History of the Choctaw

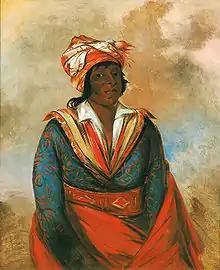
Kutteeotubbee was a noted warrior. 1834, Smithsonian American Art Museum

On August 25, 1830, the Choctaw were supposed to meet with Andrew Jackson in Franklin, Tennessee, but Greenwood Leflore, a district Choctaw chief, informed Secretary of War John H. Eaton that his warriors were fiercely opposed to attending. President Jackson was angered. Journalist Len Green writes "although angered by the Choctaw refusal to meet him in Tennessee, Jackson felt from LeFlore's words that he might have a foot in the door and dispatched Secretary of War Eaton and John Coffee to meet with the Choctaws in their nation." Jackson appointed Eaton and General John Coffee as commissioners to represent him to meet the Choctaws at the Dancing Rabbit Creek near present-day Noxubee, Mississippi Territory. although the actual site of the Treaty was never specifically mentioned.